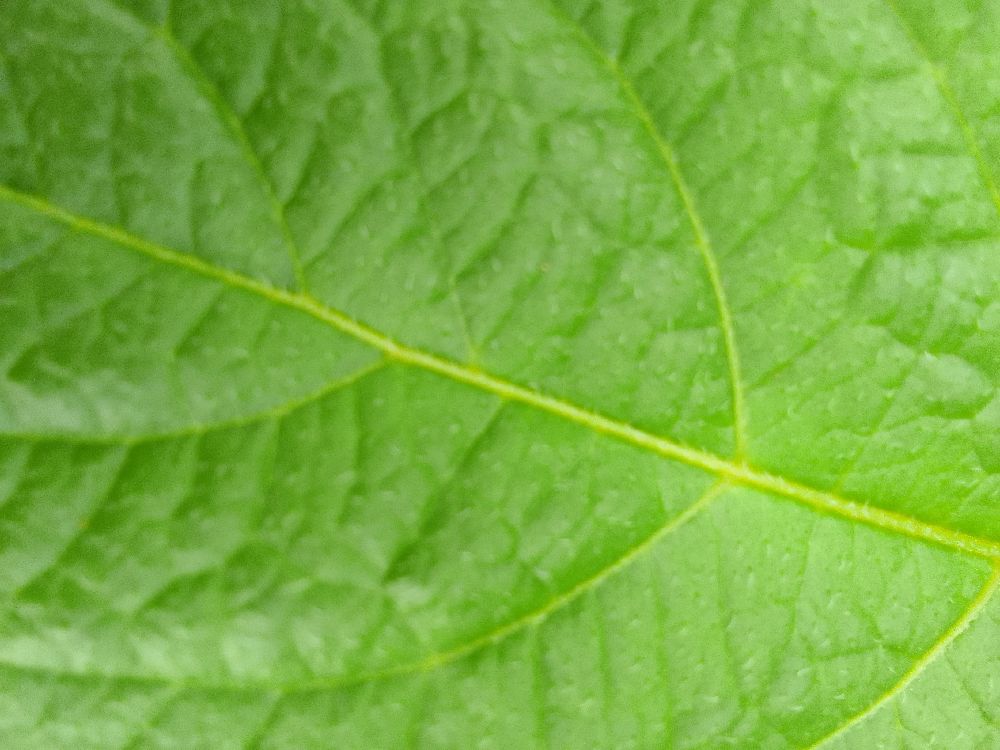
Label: Healthy